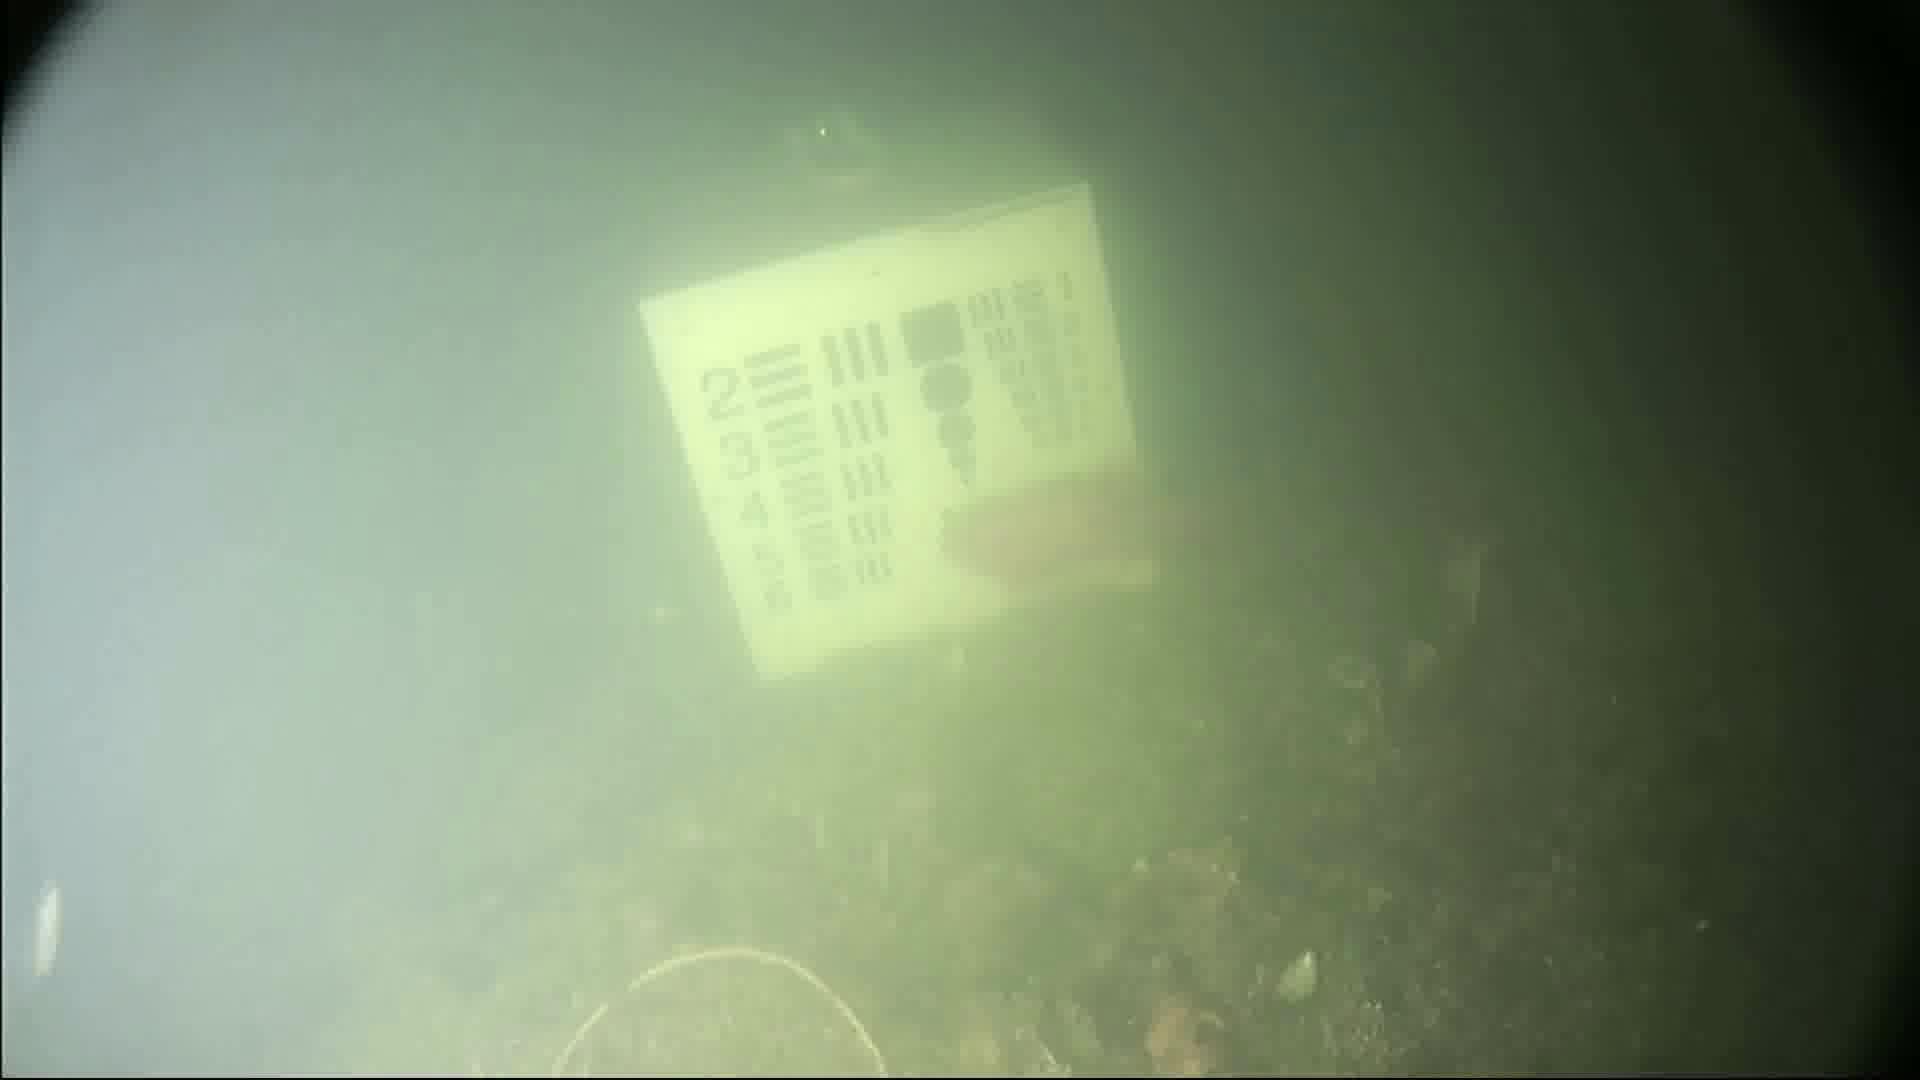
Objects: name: fish